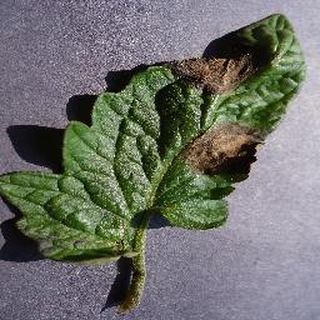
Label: tomato_late_blight